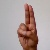
The image shows a hand gesture representing the letter 'U' in Indian Sign Language.